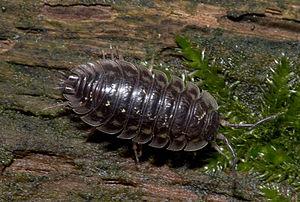
L'Aselle des murs est une espèce de cloportes des plus répandus en Europe occidentale et du Nord, ainsi que sur les îles Britanniques.
Les isopodes forment un ordre extrêmement varié parmi les crustacés, et ne comptent pas moins de 10 000 espèces dont la taille varie de 0,5 mm à 50 cm pour les plus grands. Ils sont herbivores, détritivores, carnivores ou parasites.